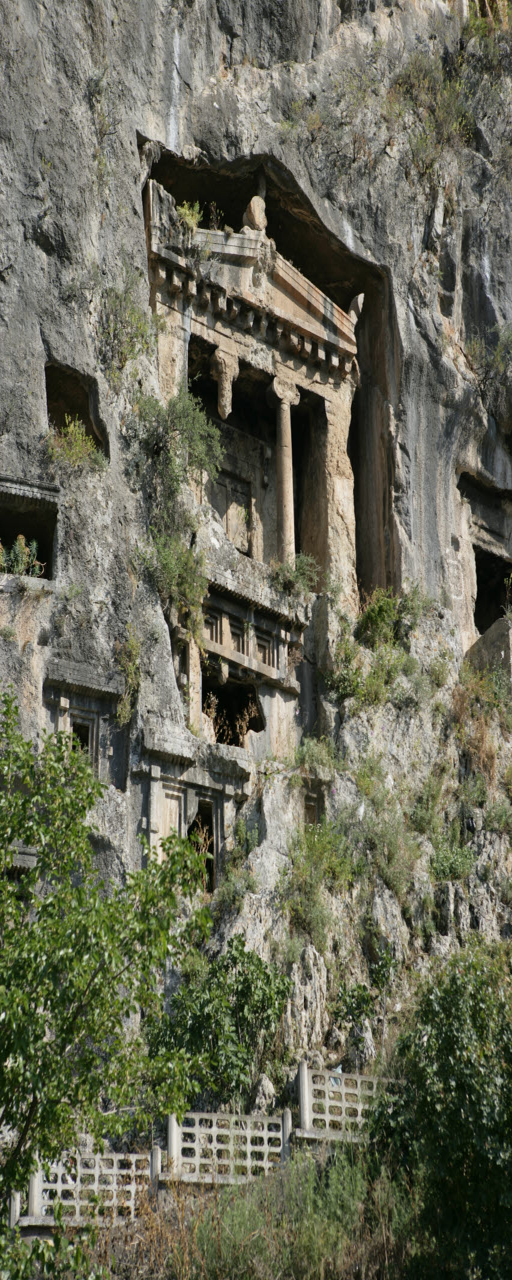
the rock cut tomb of person